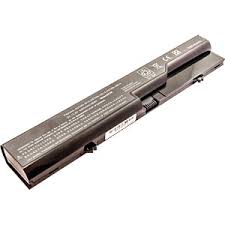
Waste category: battery